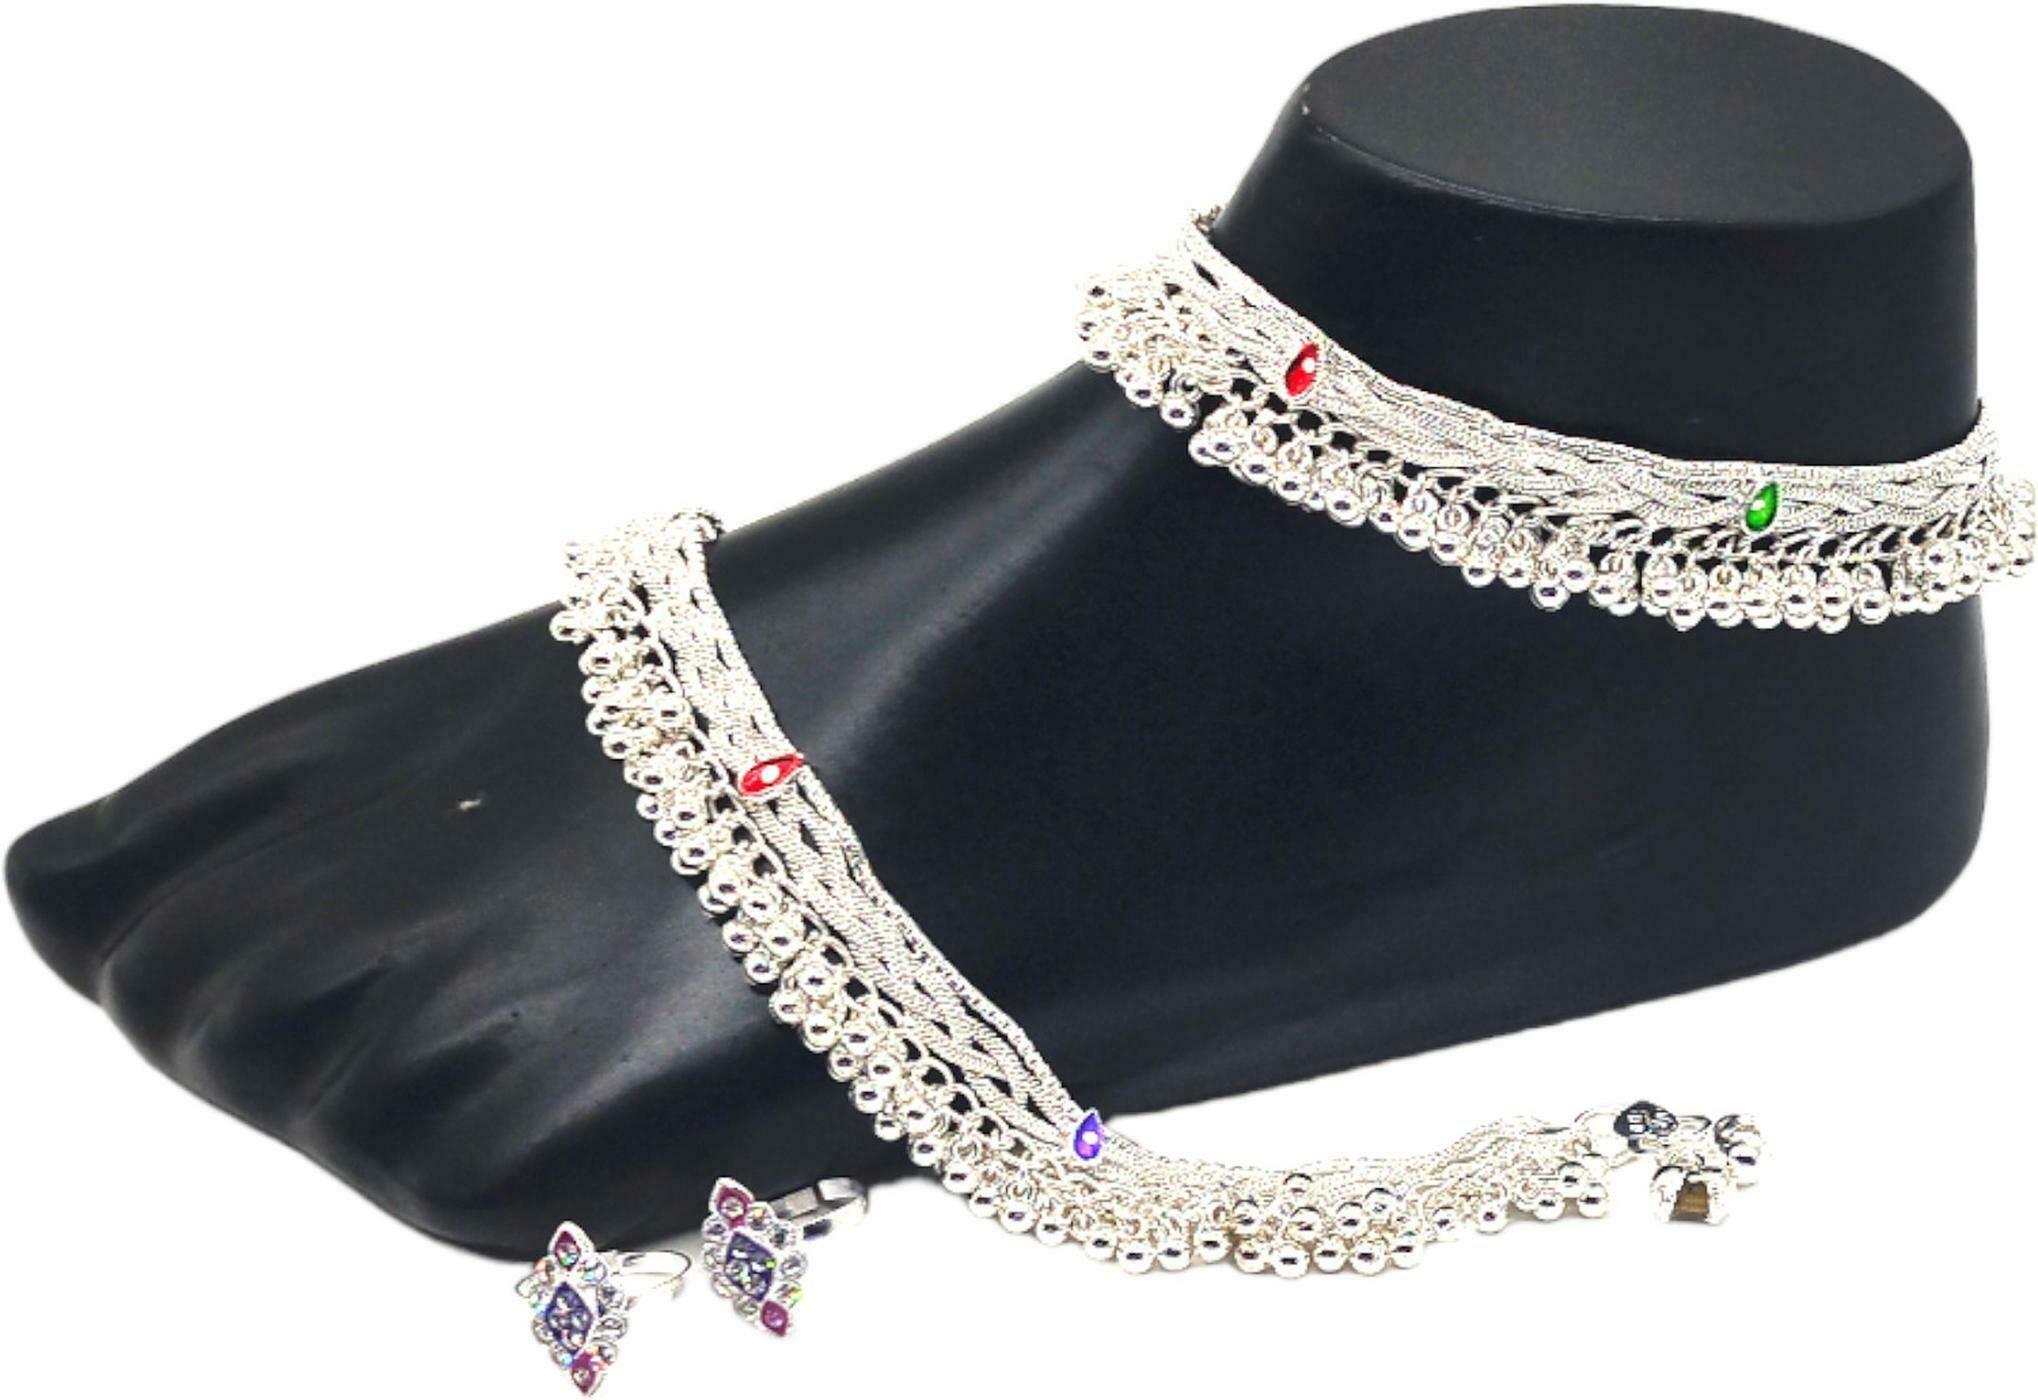
BR Ornaments A406 Alloy Anklet (Pack of 2)
Type: Anklet
Brand: BR Ornaments
Price: Rs. 289
 This silver anklet looks good with all indian outfitsor traditional outfits suitable girls and women of all ages. grab this pair of anklets, you will feel stylish ankle and shining silver anklet will make beautiful, you must buy the sns traders anklets you will never go wrong with the latest design, fancy anklets in silver jewellery.